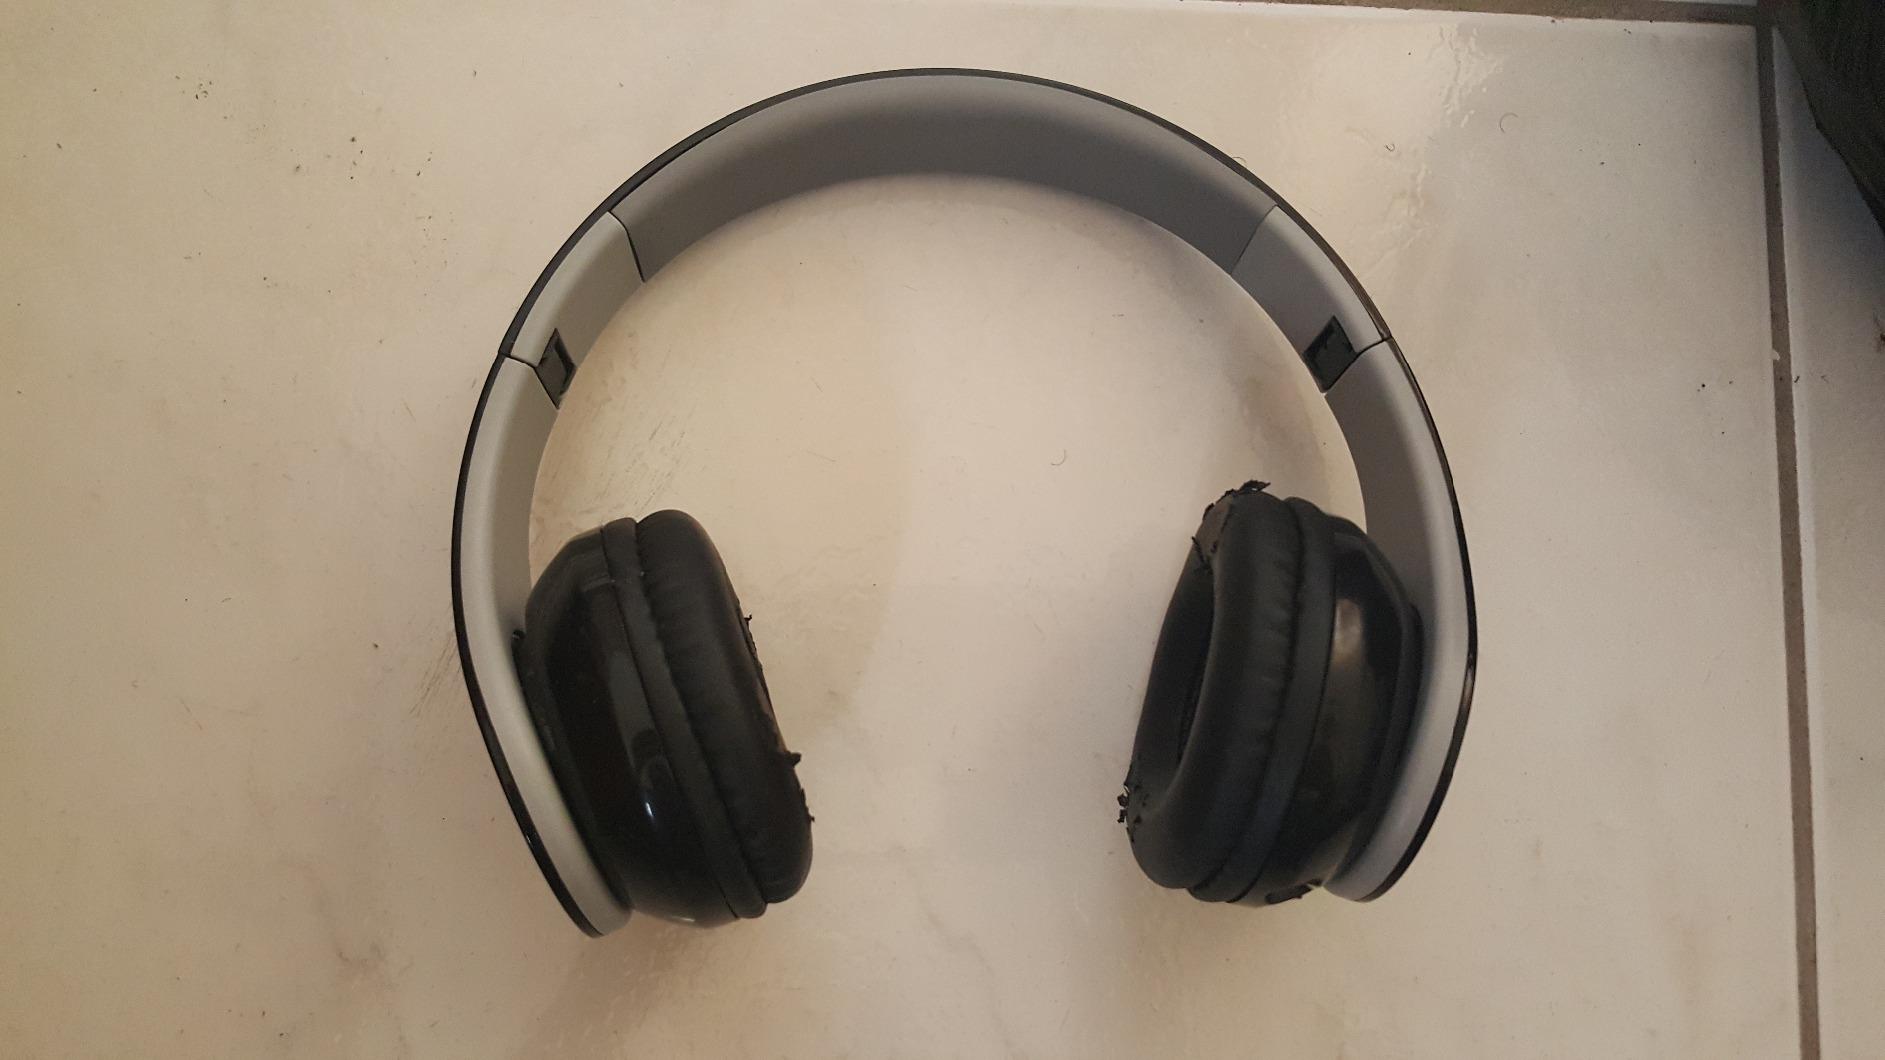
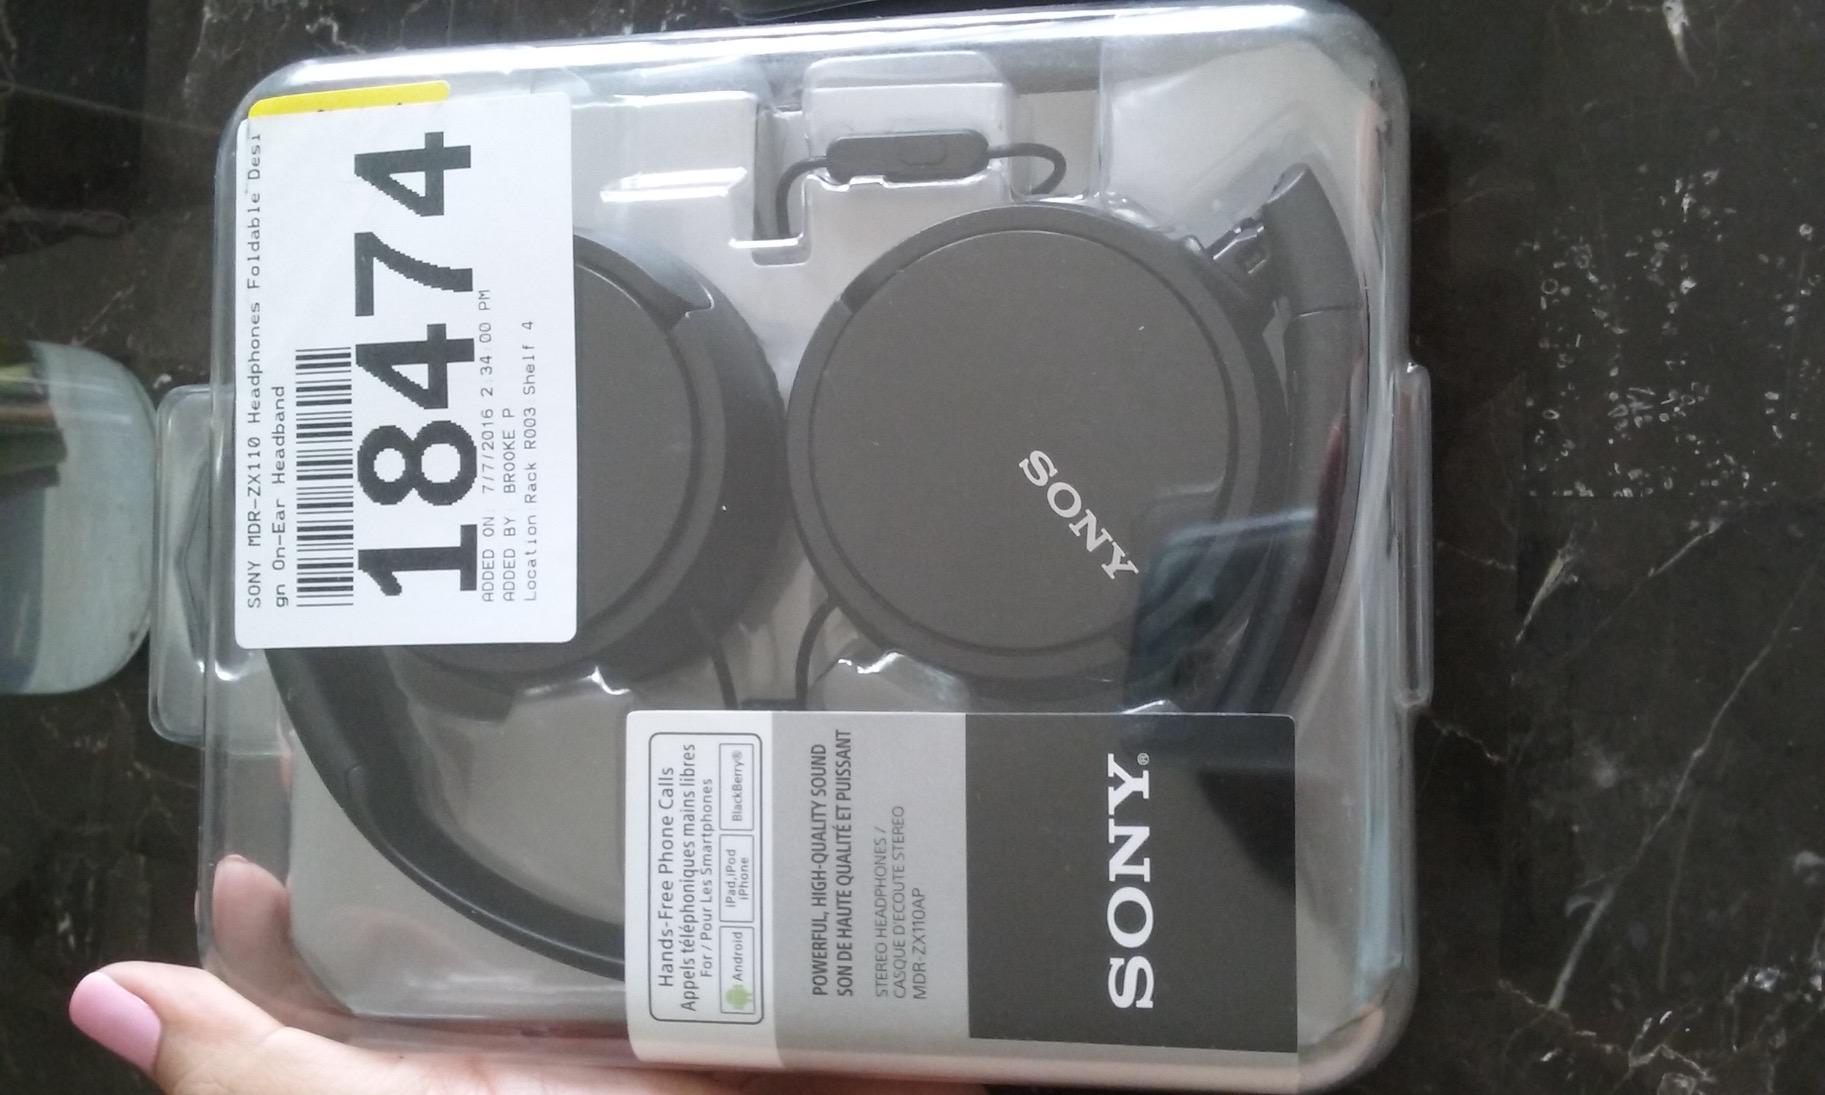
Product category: headphones
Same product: no